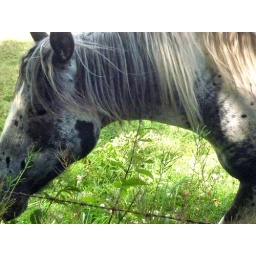
Nethermore Woods, Wilts, 21.7.2010Horses sharing a field with some transmitter masts below Nethermore Woods, on the road leading to Reybridge